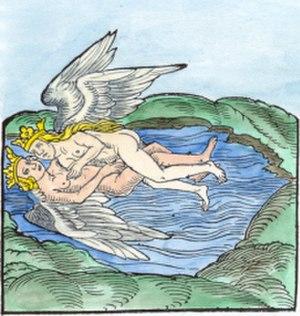
Hieros gamos ou hiérogamie, désigne dans la mythologie, une union sacrée à caractère sexuel, un accouplement entre deux divinités ou entre un dieu et un homme ou une femme. Dans le domaine de la religion, elle désigne la représentation rituelle par des humains de cette alliance sexuelle divine.